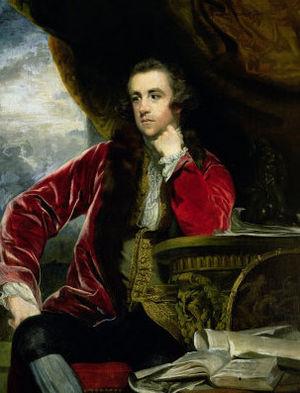
Francis Russell, marquis de Tavistock, est un homme politique et aristocrate britannique.
Tavistock Square est une place de Londres, située dans le quartier de Bloomsbury.